The Anna Nicole Show

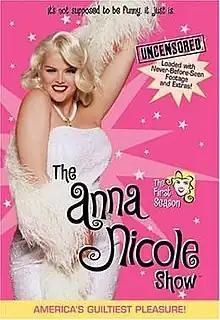
First season DVD

The Anna Nicole Show is an American reality sitcom starring former model and Playboy Playmate Anna Nicole Smith. The series debuted on August 4, 2002 on E! and ran for two seasons and four one-hour specials. The first season was the most watched show on the network.